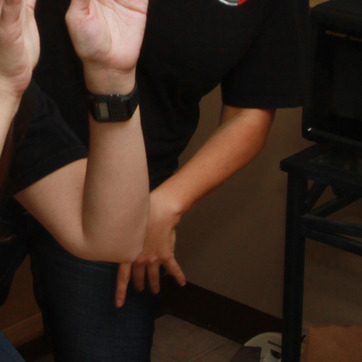
Material: skin